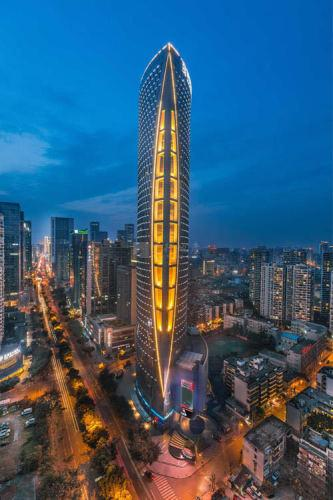
地标名称：明宇金融广场
所在城市：成都市·成华区